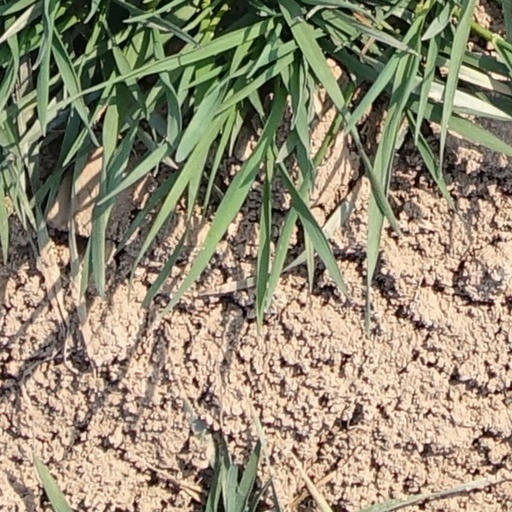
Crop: wheat